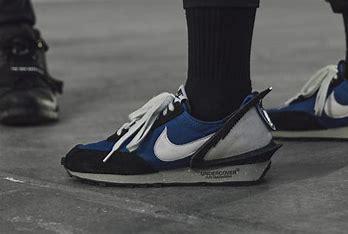
Brand: Nike
Model: Undercover